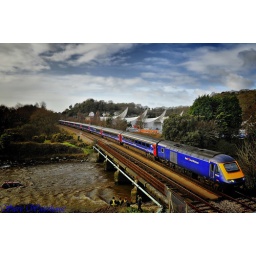
Stollen car in river . Police divers on riverside for recovery. Hdr PLYMPTON PLYMOUTH